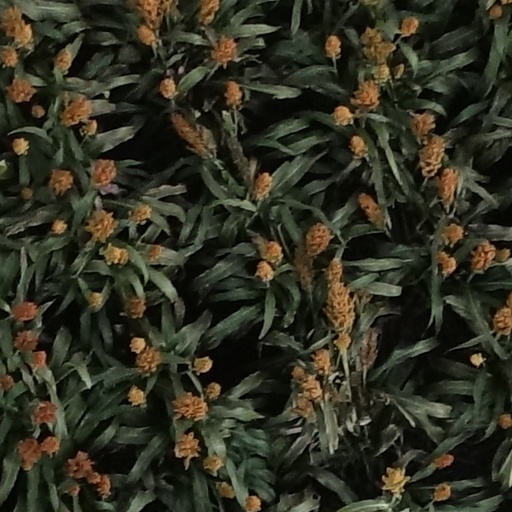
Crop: sorghum